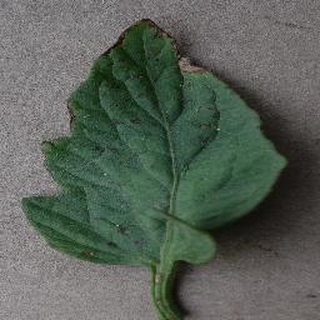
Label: tomato_bacterial_spot